Sefidaleh

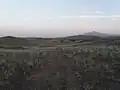

Sefidaleh (also Romanized as Sefīdāleh) is a village in Dastjerd Rural District, Khalajestan District, Qom County, Qom Province, Iran. At the 2016 census, its population was 53, in 20 families. Most fruits of the village are pomegranates. But along with those fruits like blackberries and walnuts are also found. Villagers are engaged in construction and agriculture in the countryside.